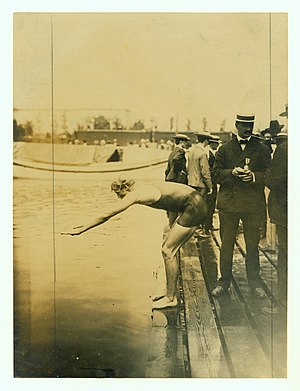
Svømning under sommer-OL 1904 / Medaljer
Guldvinderen Charles Daniels starter ved 440 yard svømning
Svømning under sommer-OL 1904. Svømning var med for tredje gang på det olympiske program i St. Louis 1904. Der blev konkurreret i ni svømmediscipliner, alle for mænd, og for første og eneste gang i OL-historien var distancerne angivet i yards og ikke meter. Konkurrencerne blev gennemført mellem 4. og 6. september.